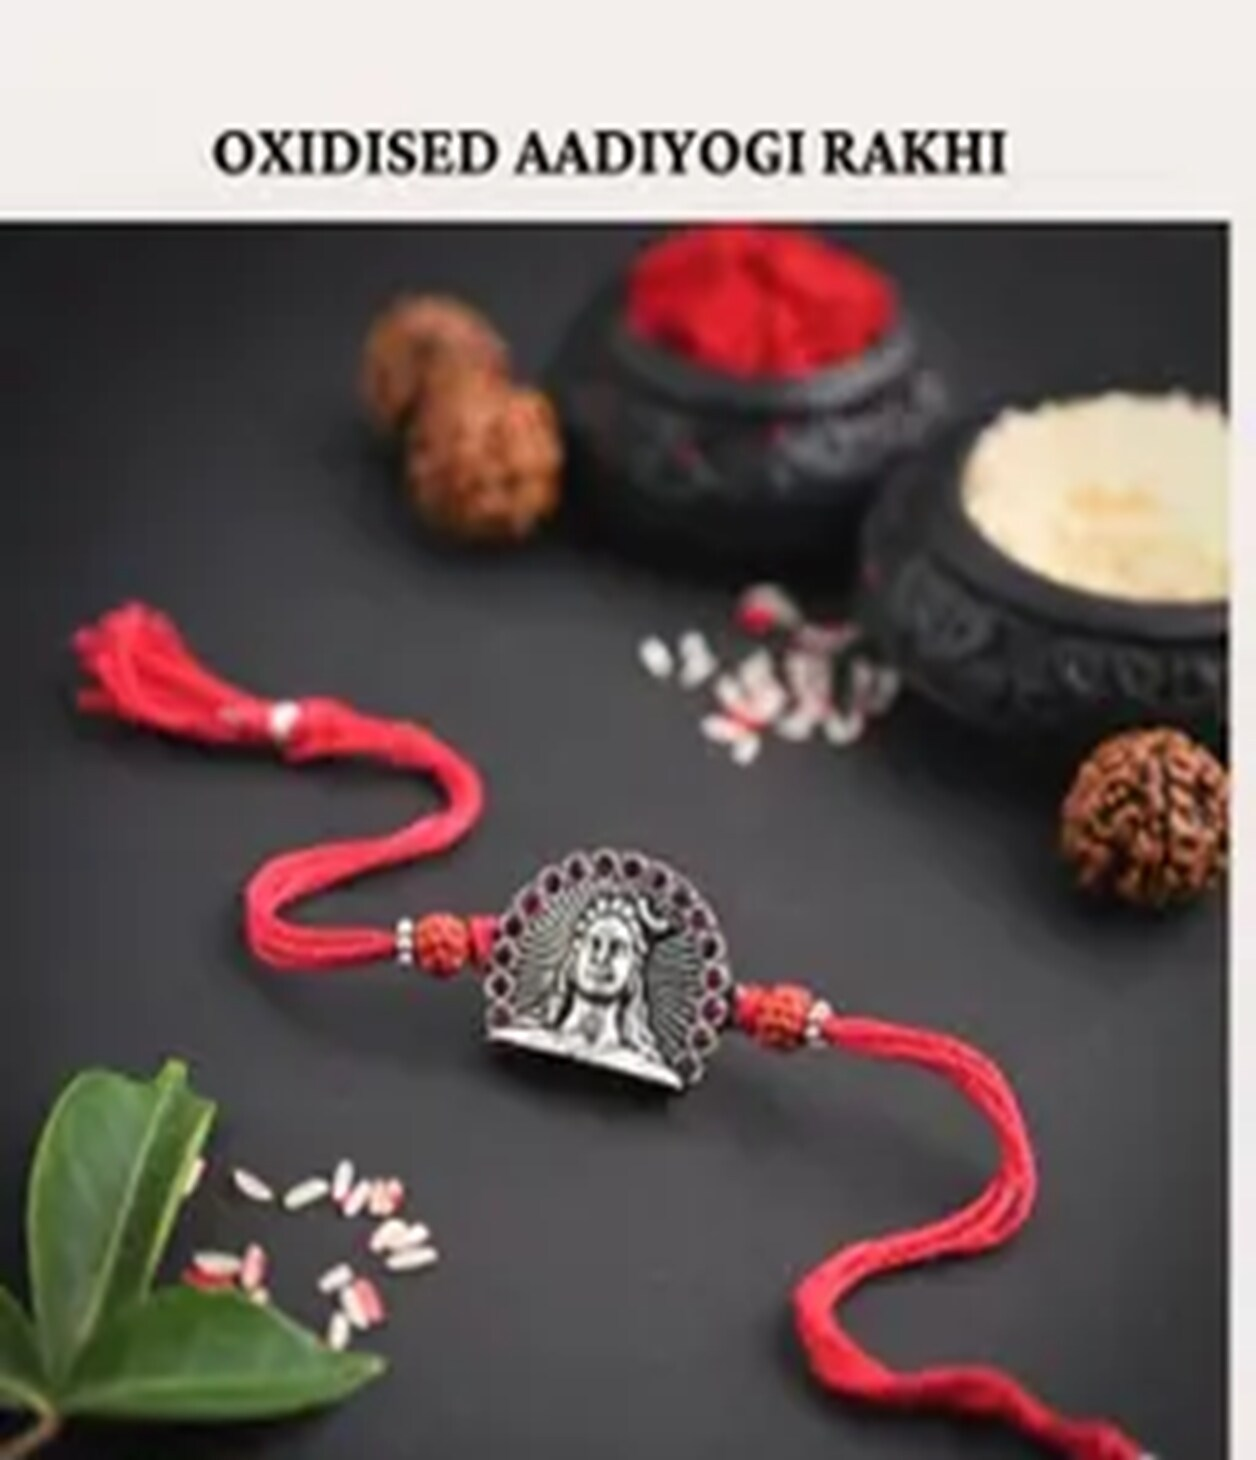
 Sajshrungar Jewellery offers Special Silver Oxidised Rakhi For Boys, Men, Bhaiyya, Bhabhi, Women & Girls. (Pack Of1)
Type: Rakhis
Brand: SAJSHRUNGAR JEWELLERY
Price: Rs. 230
 Sajshrungar Jewellery offers this beautiful Silver Oxidised Plated Rakhi For Boys, Men, Bhaiyya, Bhabhi, women & Girls. It is crafted from superior quality Threads, metal, materials and ensures high durability. It can style with any type of your Jewellery. This Rakhi set is unique in design and long lasting. This Jewellery Ideal For Rakhi, Rakshabandhan Festivals. Best option for Gift at Rakhi, Rakshabandhan from Sister, Bhabhi to Brother, brother-in-law, Mama, Kaka, Uncle, Father, Grandfather, Friends, on occasion of Rakhi, Rakshabandhan.
Features: Rakhi symbolizes the spirit of Menhood, friendship and the heart achingly beautiful relationship between a Brother and sister.This Rakhi being traditionally designed and handcrafted, fine design, pattern and color tone may vary slightly from that shown in
Included: 1-Rakhi